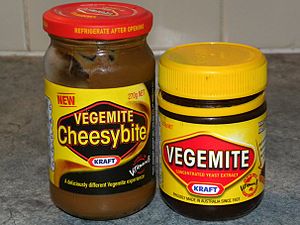
Vegemite
Vegemite - to varianter
Vegemite er et salt pålæg, som er lavet af gærekstrakt, husholdningssalt, vitaminer og grøntsagsekstrakt. Det stammer fra Australien, og det spises særligt på toast.